Hot air engine

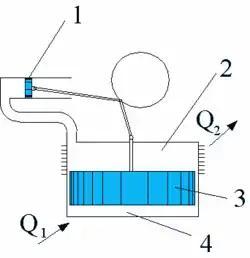
Illustration of a low temperature differential (LTD) hot air engine. 1. Power piston, 2. Cold end of cylinder, 3.Displacer piston 4. Hot end of cylinder Q1. Heat in, Q2. Heat out.

A hot air engine (historically called an air engine or caloric engine) is any heat engine that uses the expansion and contraction of air under the influence of a temperature change to convert thermal energy into mechanical work. These engines may be based on a number of thermodynamic cycles encompassing both open cycle devices such as those of Sir George Cayley and John Ericsson and the closed cycle engine of Robert Stirling. Hot air engines are distinct from the better known internal combustion based engine and steam engine.